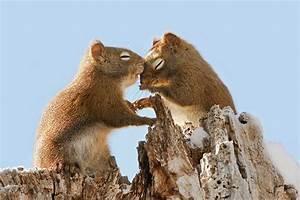
squirrel